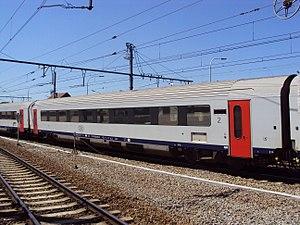
voiture I11 de seconde classe à Schaerbeek